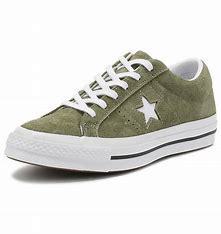
Brand: Converse
Model: One Star Ox